Accounting Hall of Fame

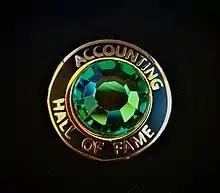
The Accounting Hall of Fame Pin

The recipients of the award are otherwise highly decorated: 21 of the first 36 are recipients of the AICPA's highest honor, its Gold Medal award; 15 received the Alpha Kappa Psi Accounting Foundation Award; at least 15 received honorary degrees, one was knighted in England; and one received "the highest honor the U.S. federal government can bestow upon a career civilian employee, the President's Award for Distinguished Federal Civilian Service."